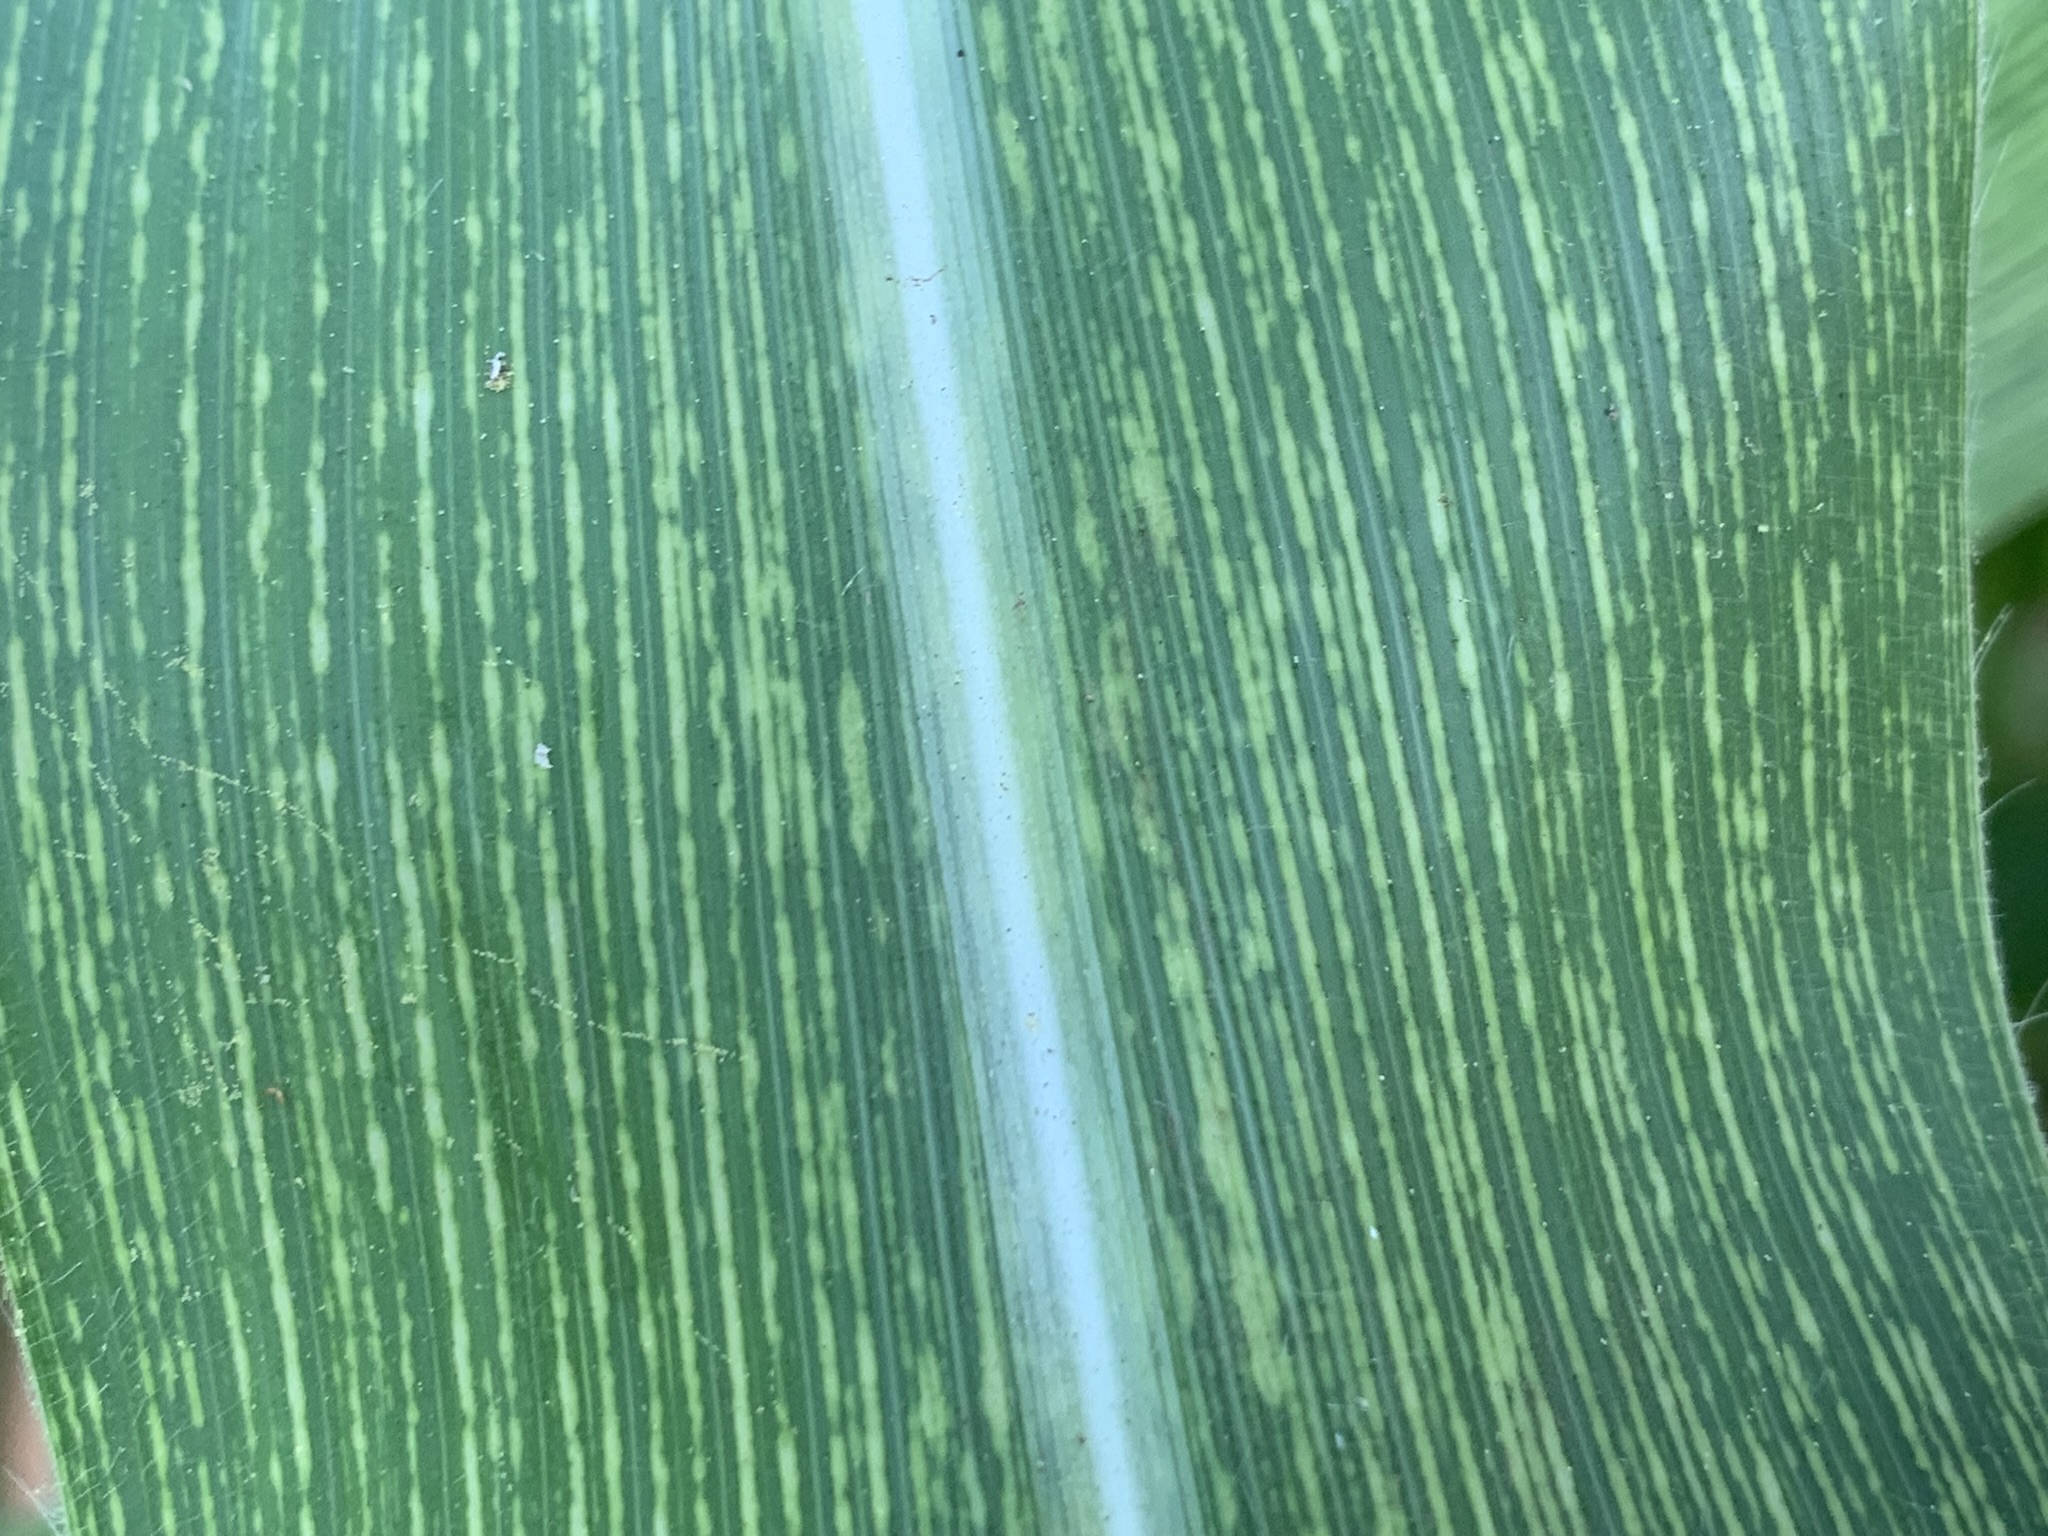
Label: MSV